Shunroku Hata

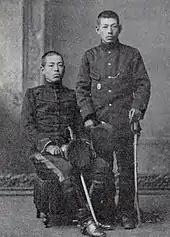
Hata (on the left) with his brother before the Russo-Japanese War

Hata was a native of Fukushima Prefecture, where his father was a samurai of the Aizu Domain. At the age of 12, the family relocated to Hakodate, Hokkaidō, but at the age of 14, he was accepted into the prestigious First Tokyo Middle School. However, his father died the same year. Unable to afford the tuition, Hata enrolled in the Army Cadet School instead, going on to graduate in the 12th class of the Imperial Japanese Army Academy in 1901 as a second lieutenant in the artillery. Hata served in the Russo-Japanese War. He graduated from the 22nd class of the Army Staff College with top rankings in November 1910.